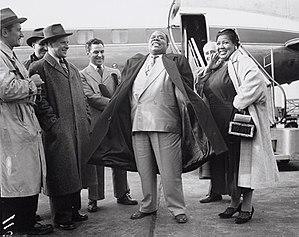
Louis Armstrong, né le 4 août 1901 à La Nouvelle-Orléans en Louisiane et mort le 6 juillet 1971 à New York, est un musicien de jazz et chanteur afro-américain. Il est également connu sous les surnoms de « Dippermouth », « Satchmo » et « Pops ».